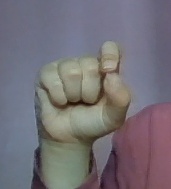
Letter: fa